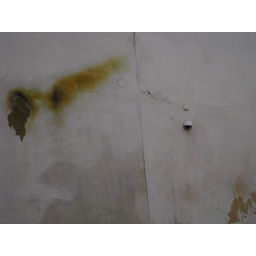
wall by national gallery, prague castle